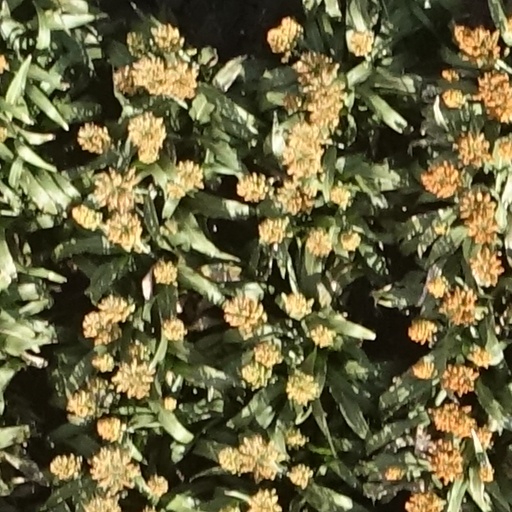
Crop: sorghum